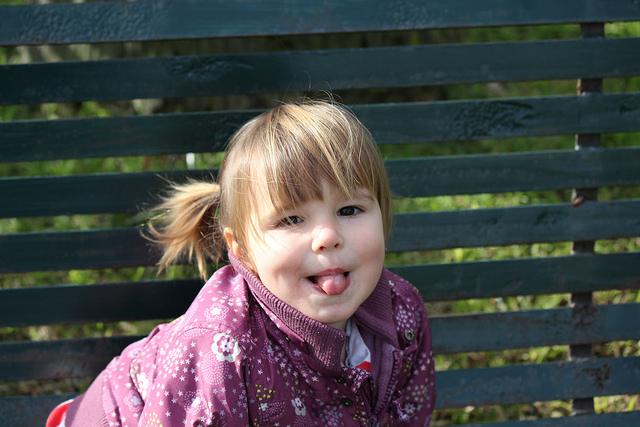
user: Given an image and a question. Answer the question in a short answer. Question: What is the girl sticking out? Short Answer:
assistant: tongue